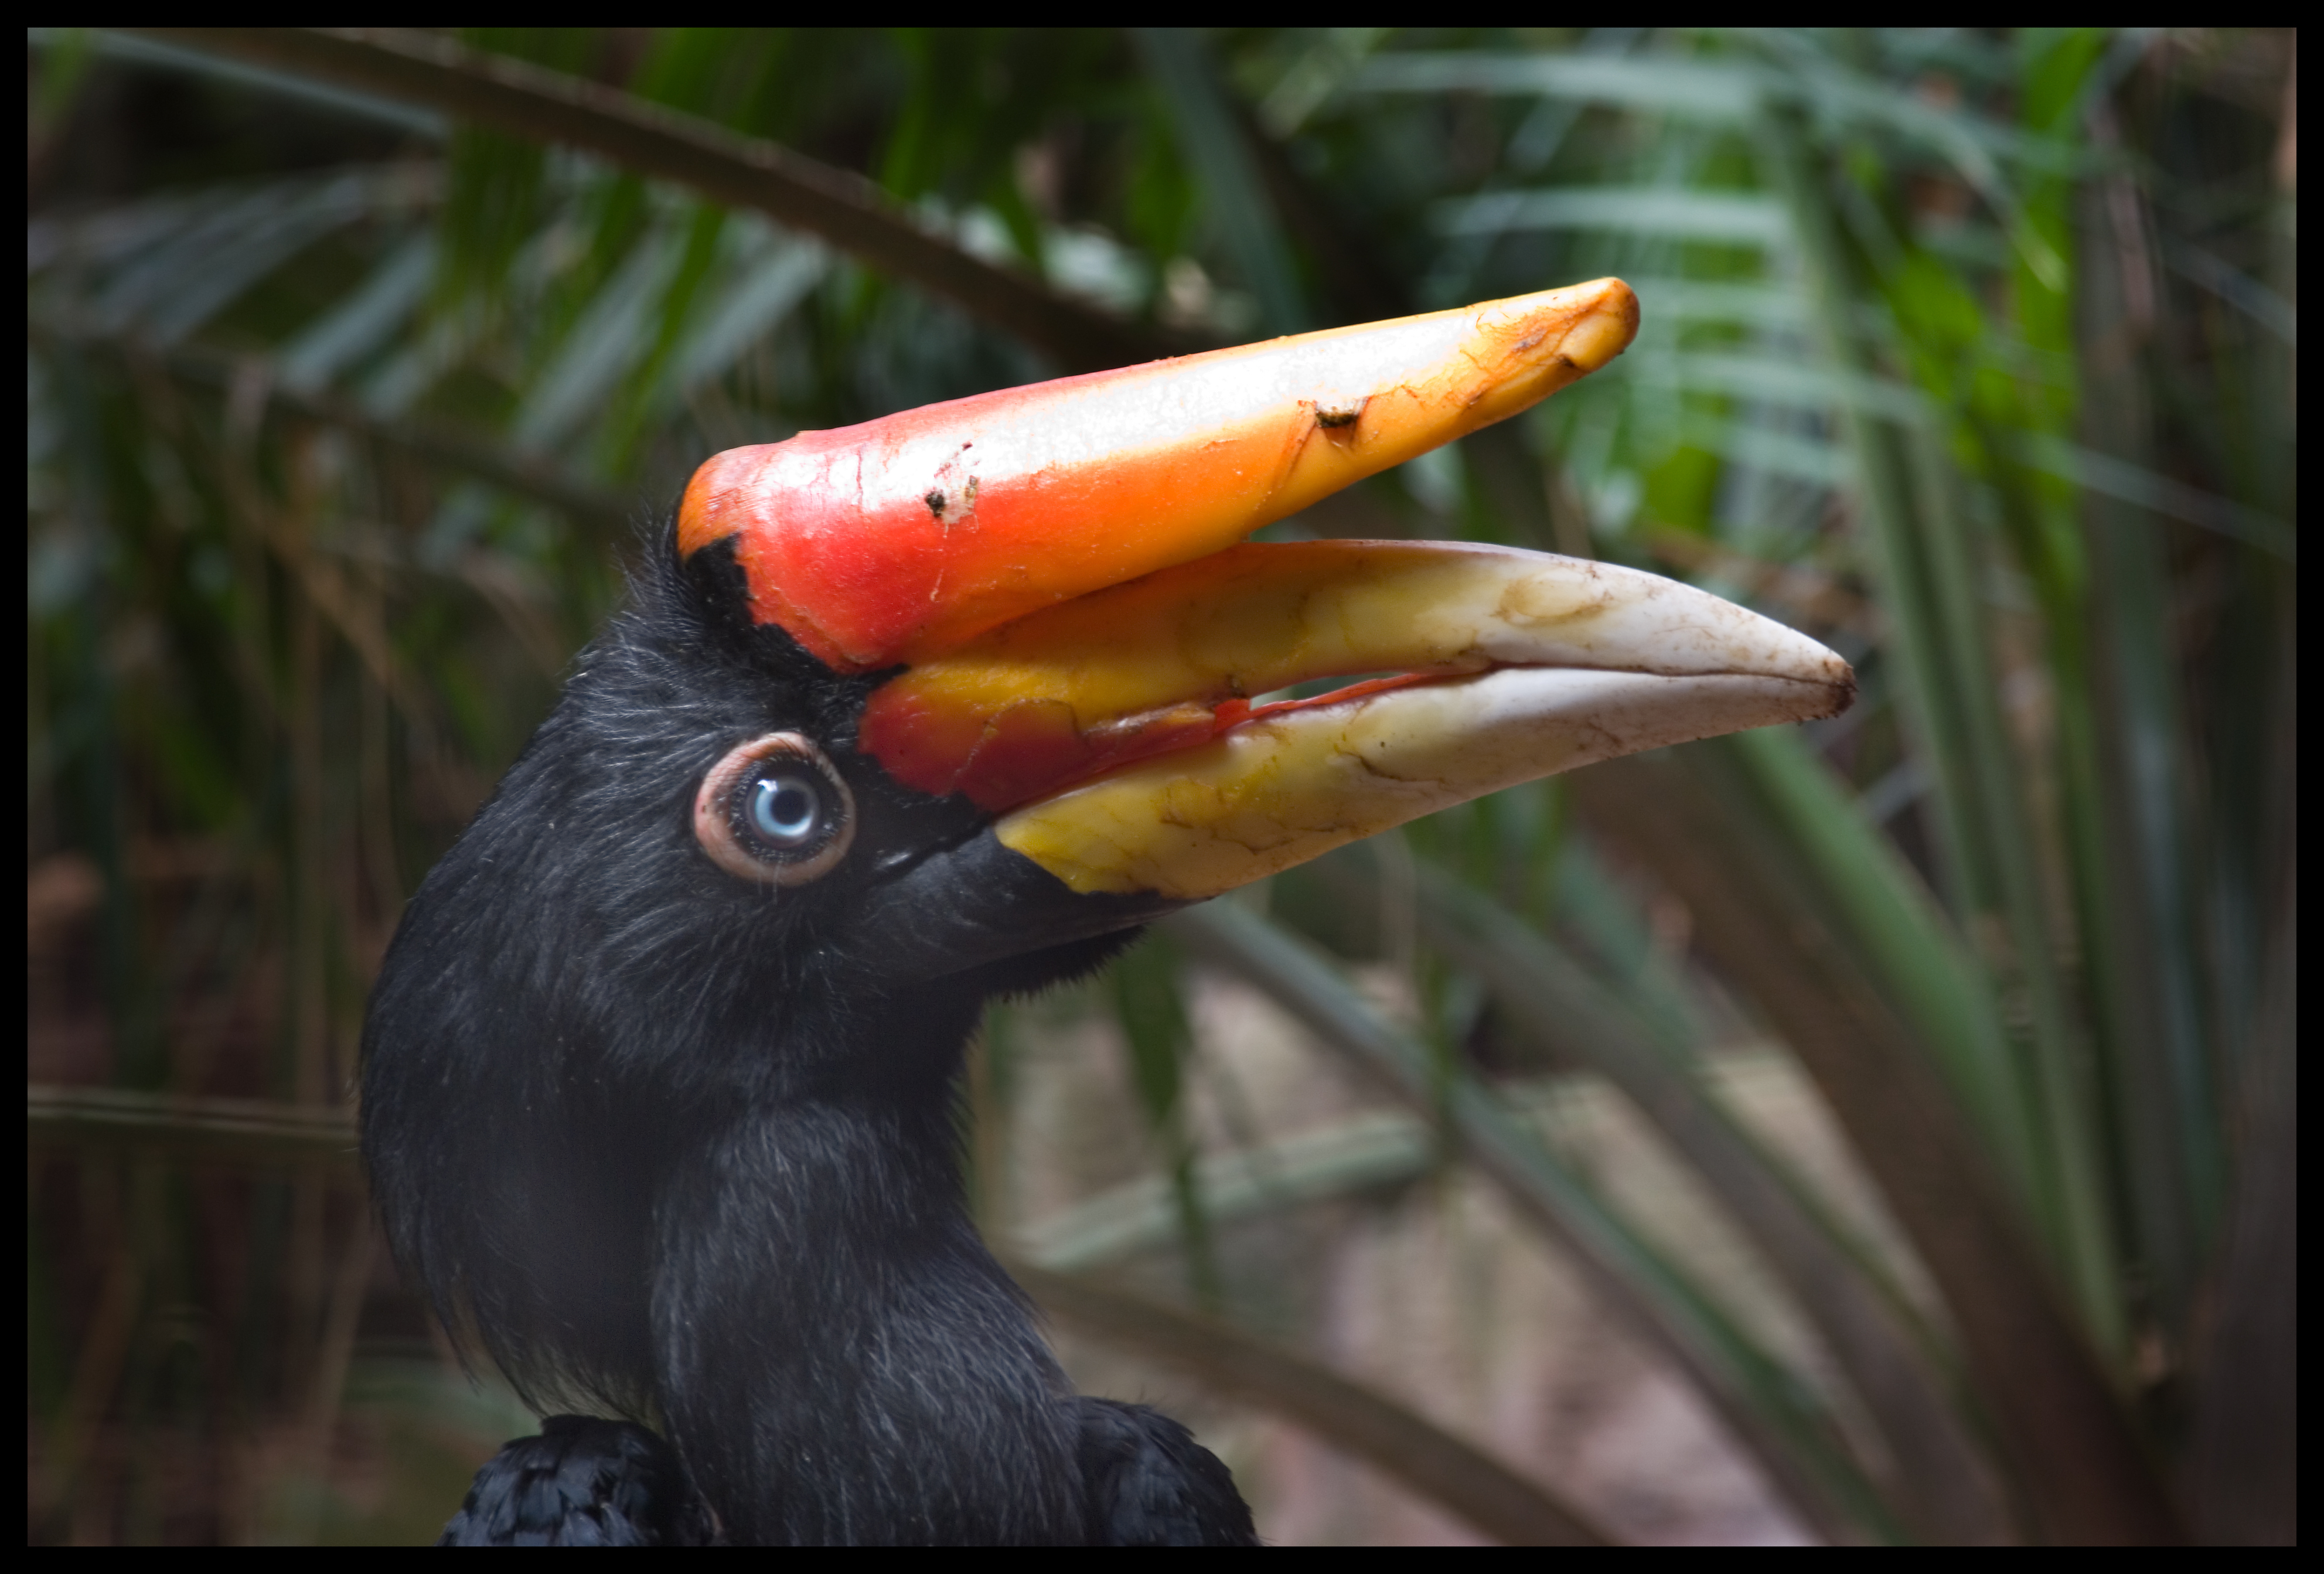
nature, bird, flower, wildlife, zoo, beak, fauna, close up, chester, animals, vertebrate, toucan, coraciiformes, old world flycatcher, perching bird, piciformes